Interstate 20 in Georgia

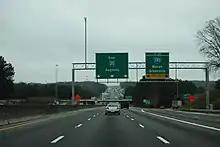
I-20 East approaching the I-285 interchange on the east side of Atlanta

Outside of the east side of Atlanta, this project will improve traffic flow and safety at this busy interchange. This critical junction in DeKalb County requires operational and geometric improvements to address inefficient flow of traffic and safety performance. This project focuses on reconstructing I-285/I-20 East Interchange ramps with more direct alignments and additional lanes where warranted, constructing new CD road along westbound I-20 and an additional lane in the eastbound I-20 CD road between the I-285/I-20 East Interchange and Wesley Chapel Road, adding auxiliary lanes along I-20 and I-285, replacing the Miller Road and Fairington Road bridges over I-20, and the I-20 bridge over Snapfinger Creek, widening the I-285 northbound bridge over Snapfinger Road and finally, constructing new noise barriers where feasible and reasonable per the preliminary noise impact assessment.